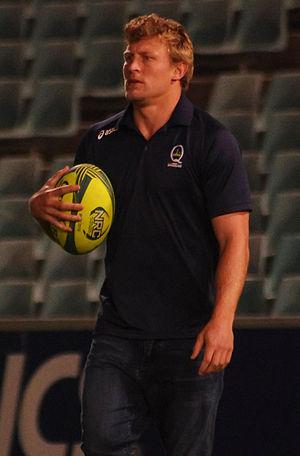
Lachlan David Turner dit Lachie Turner, né le 11 mai 1987 à Sydney, est un joueur de rugby à XV australien.